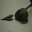
Label: rabbit